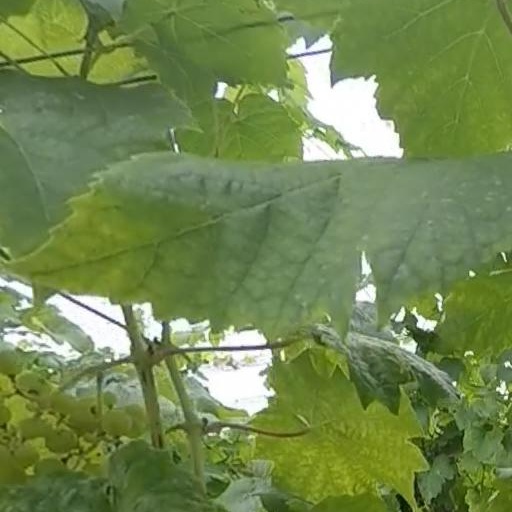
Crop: grape